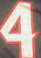
Number: 4